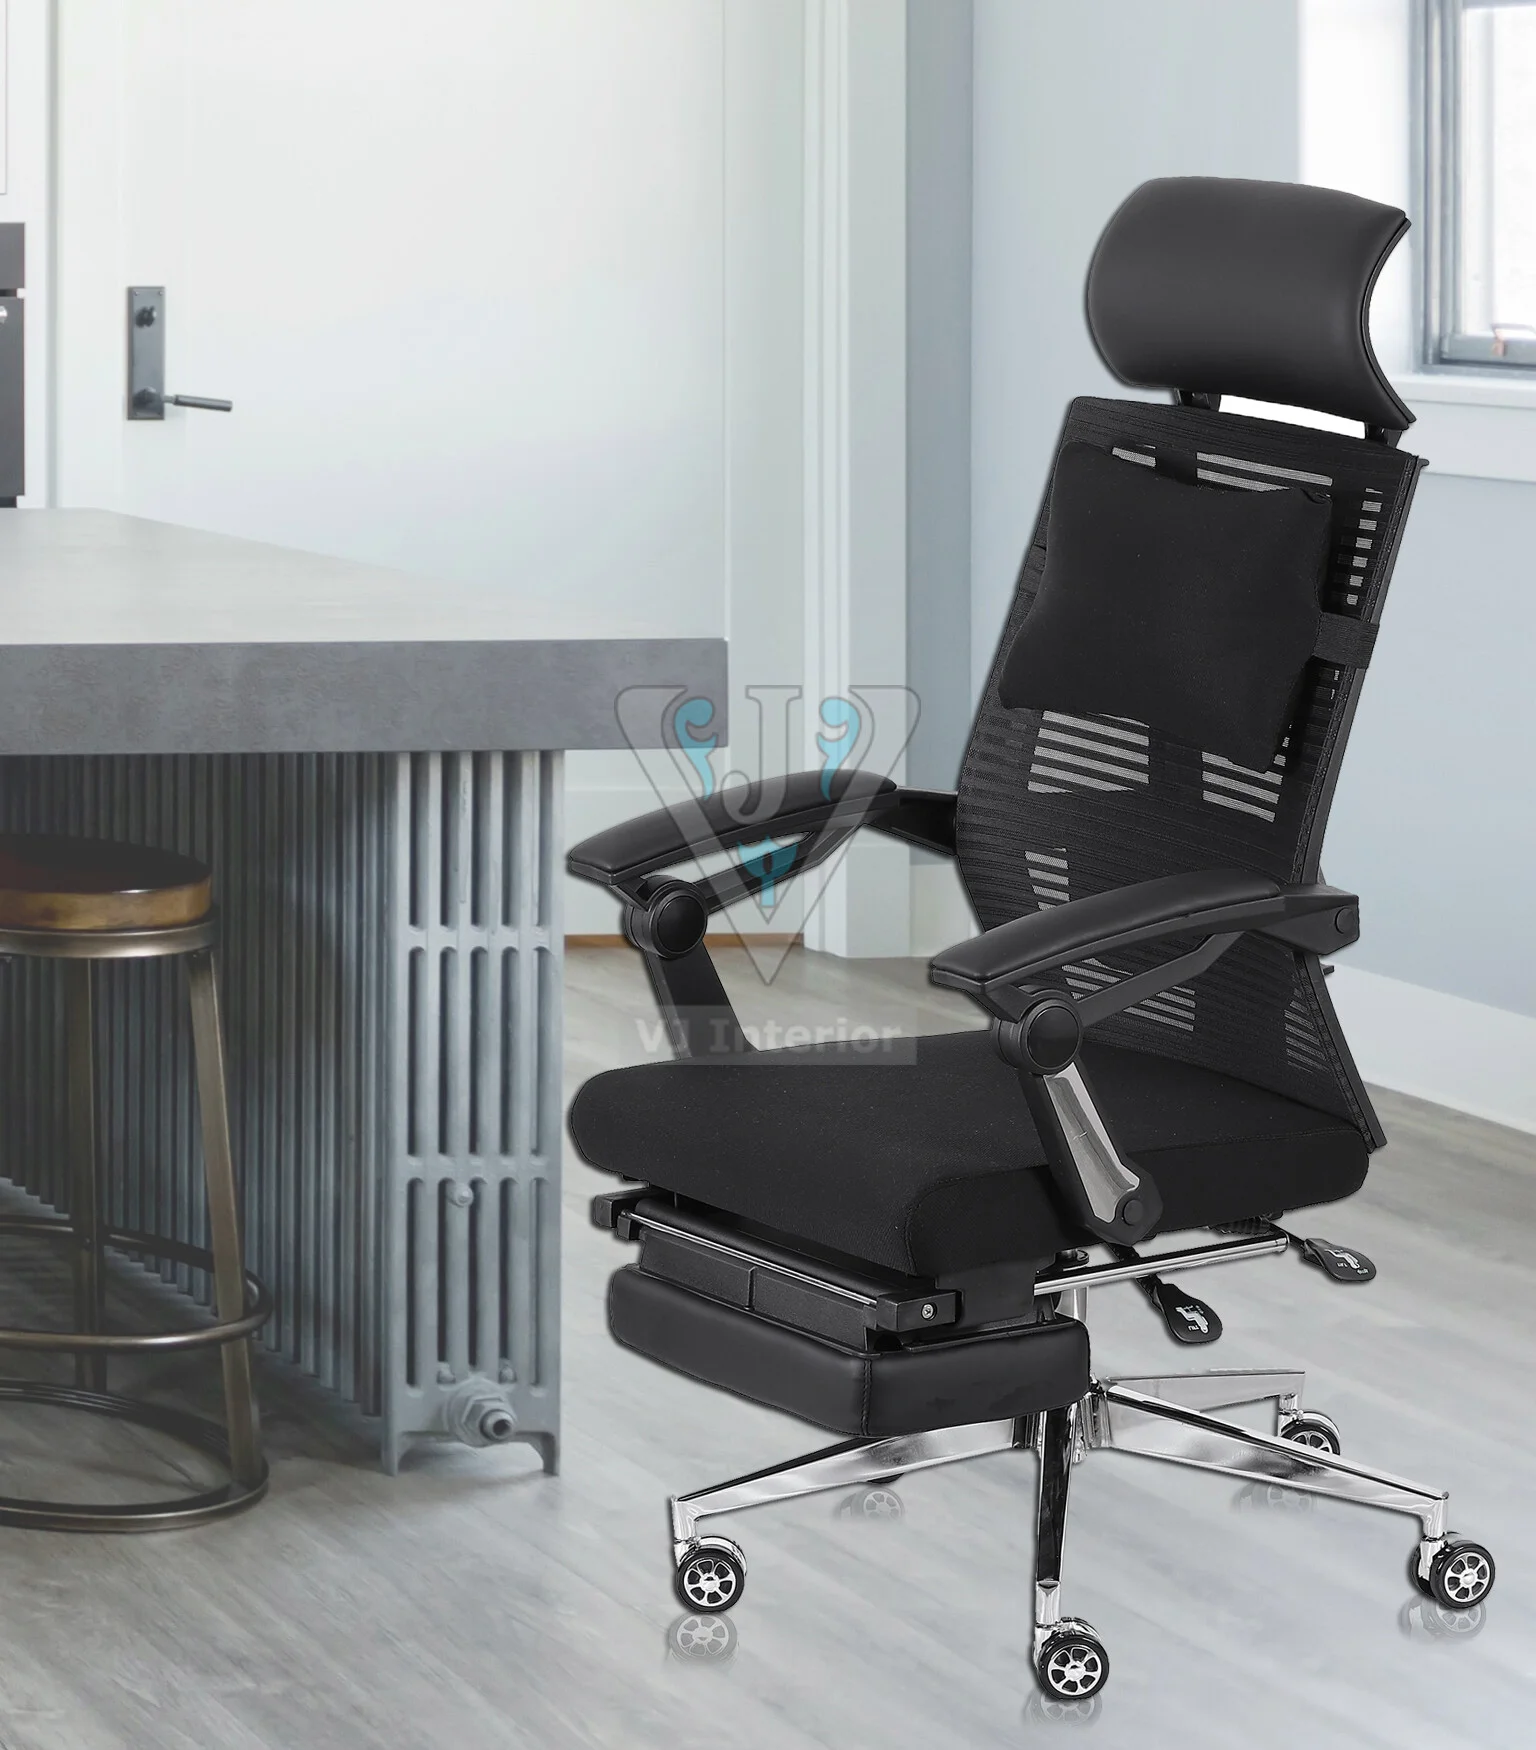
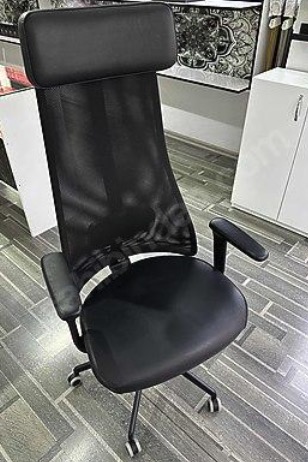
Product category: items_chair
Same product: no